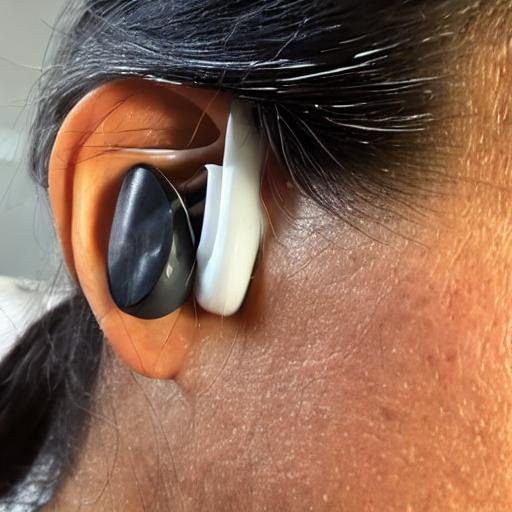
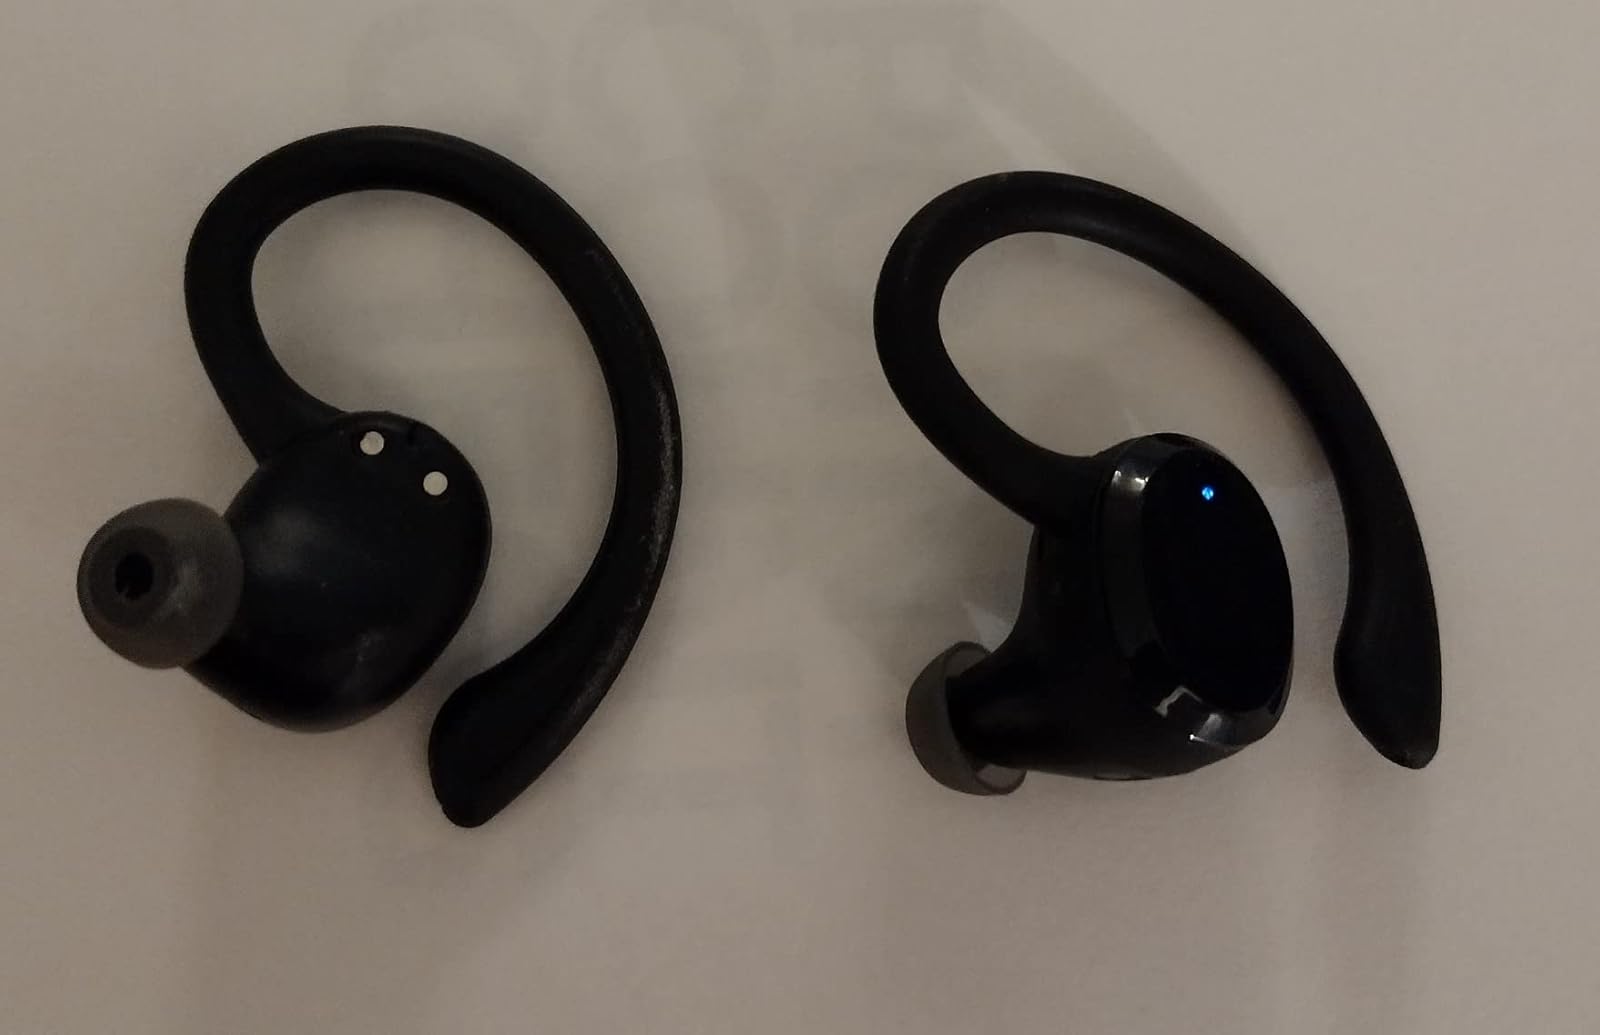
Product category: earbuds
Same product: no